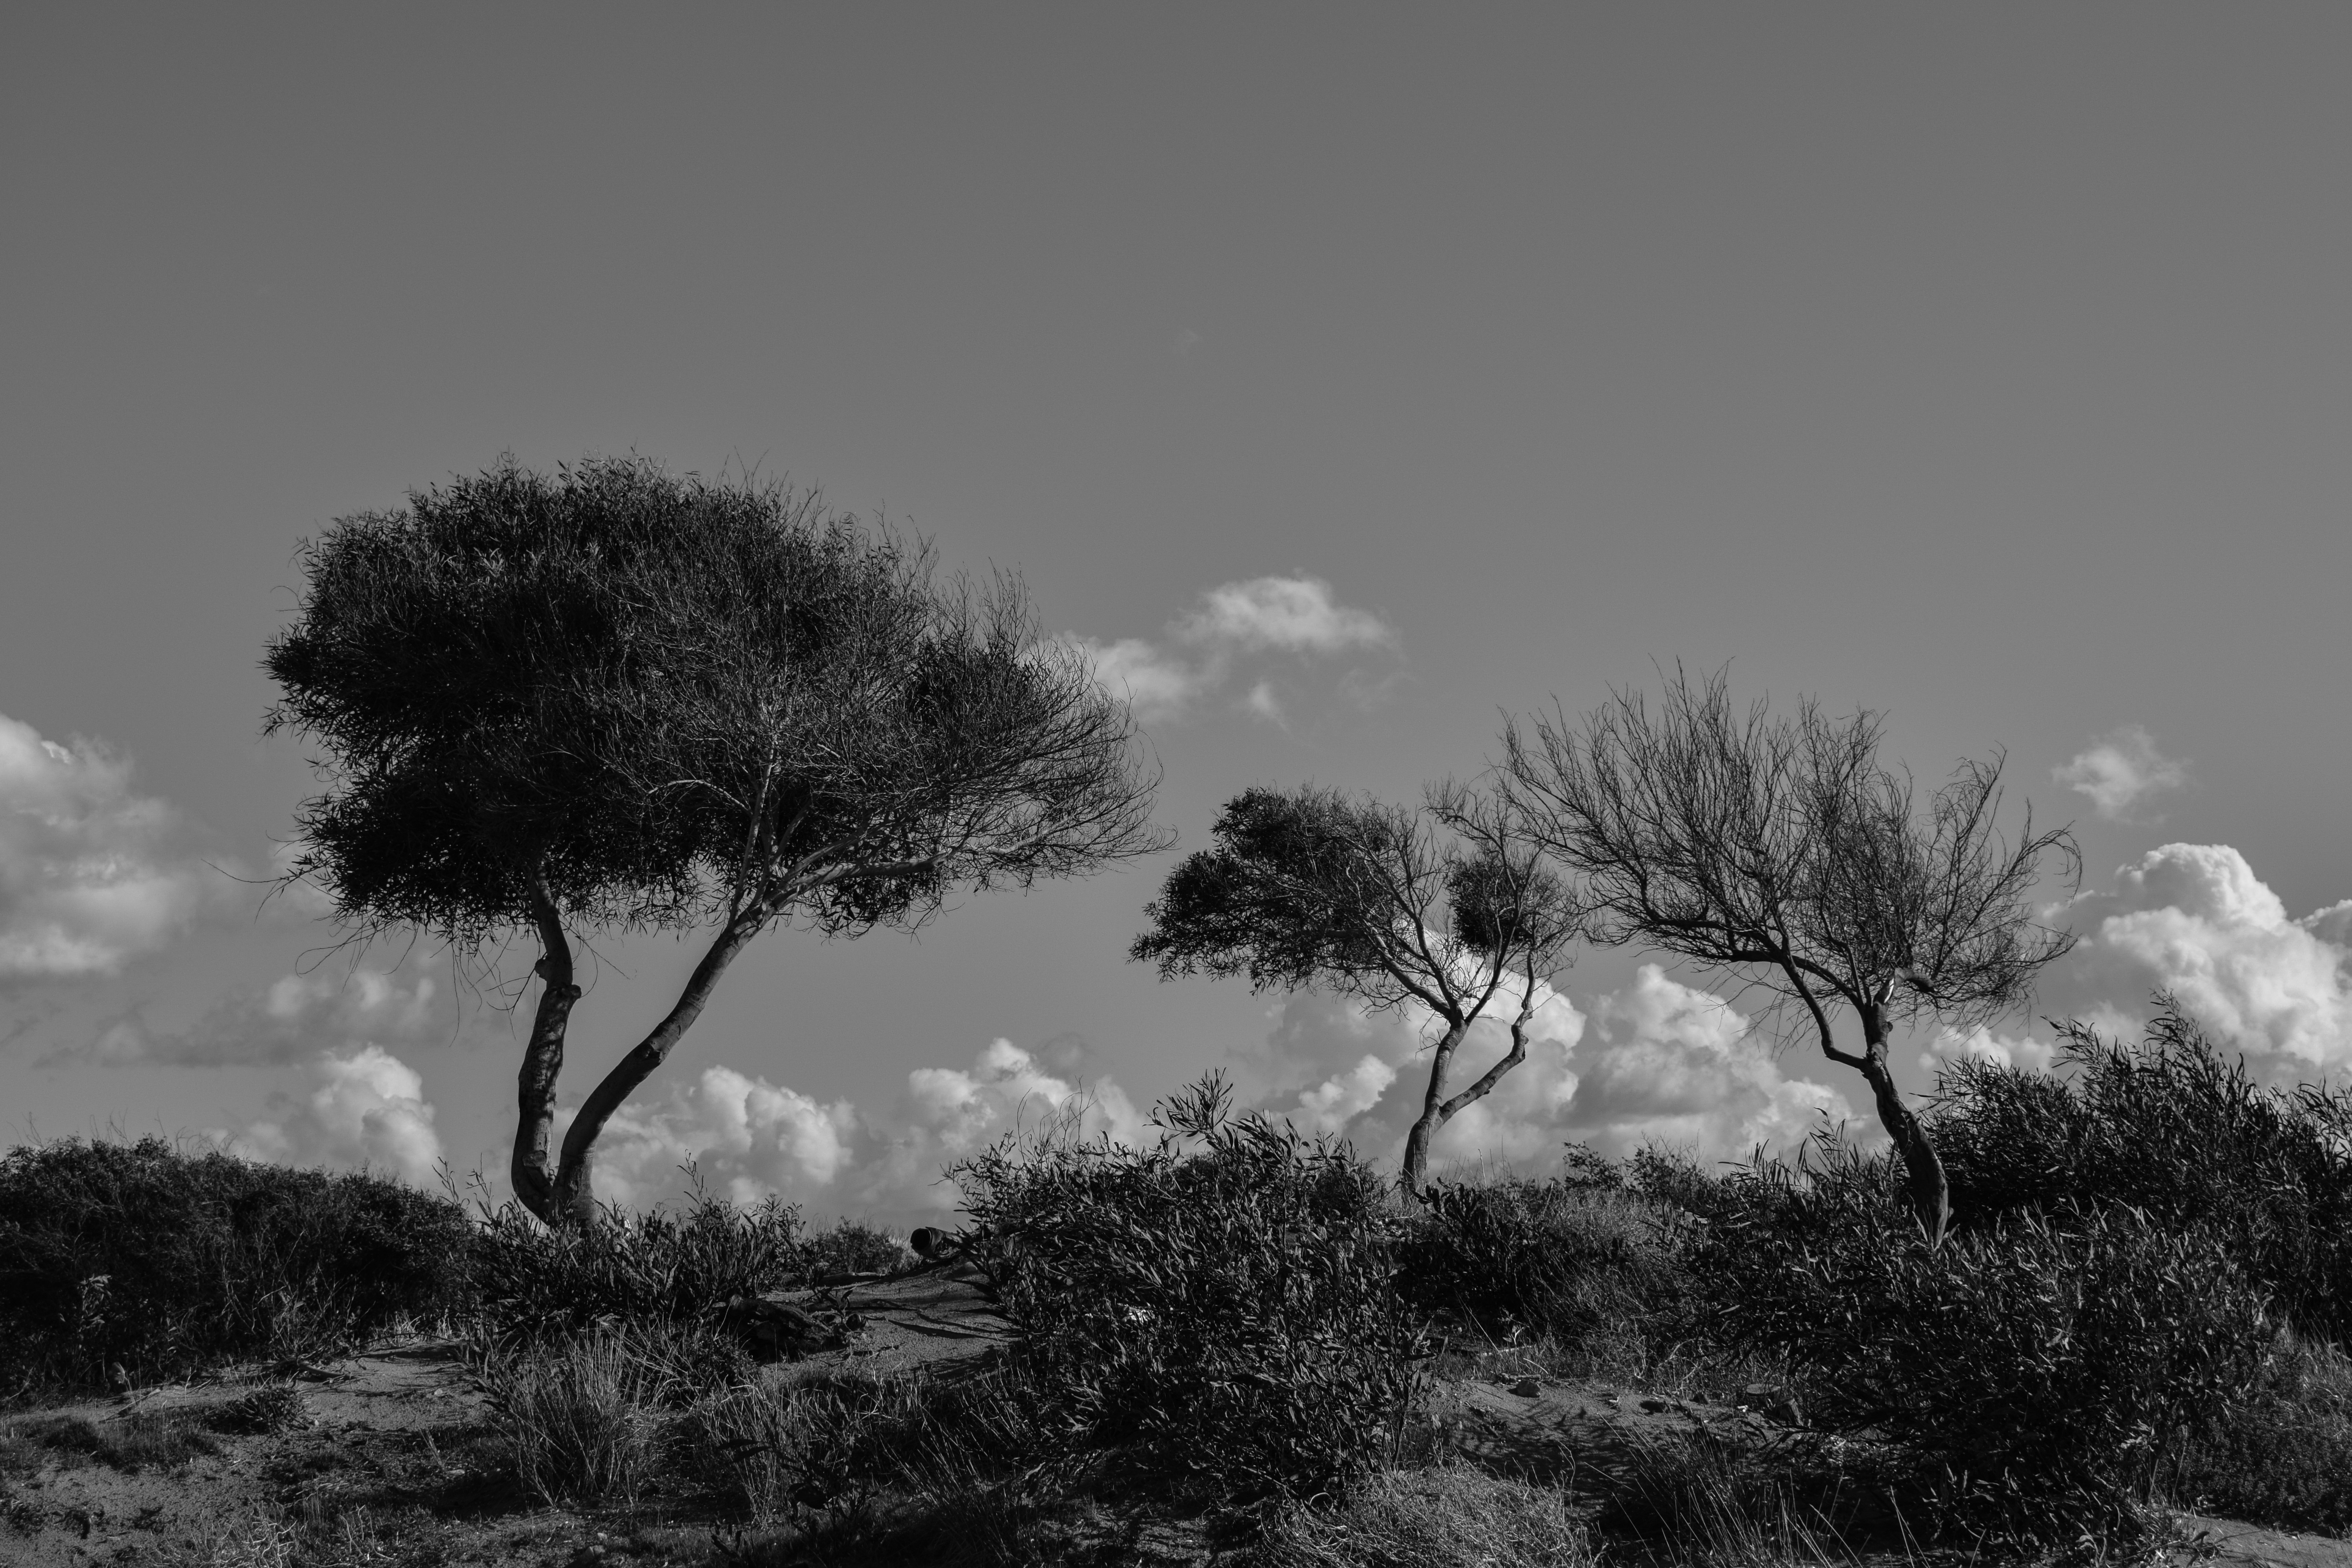
landscape, tree, nature, grass, horizon, branch, cloud, black and white, plant, sky, photography, sunlight, morning, dawn, atmosphere, evening, scenery, darkness, black, monochrome, trees, dunes, clouds, vegetation, cyprus, phenomenon, ayia napa, makronissos, meteorological phenomenon, monochrome photography, stock photography, atmosphere of earth, woody plant, computer wallpaper, shrubland